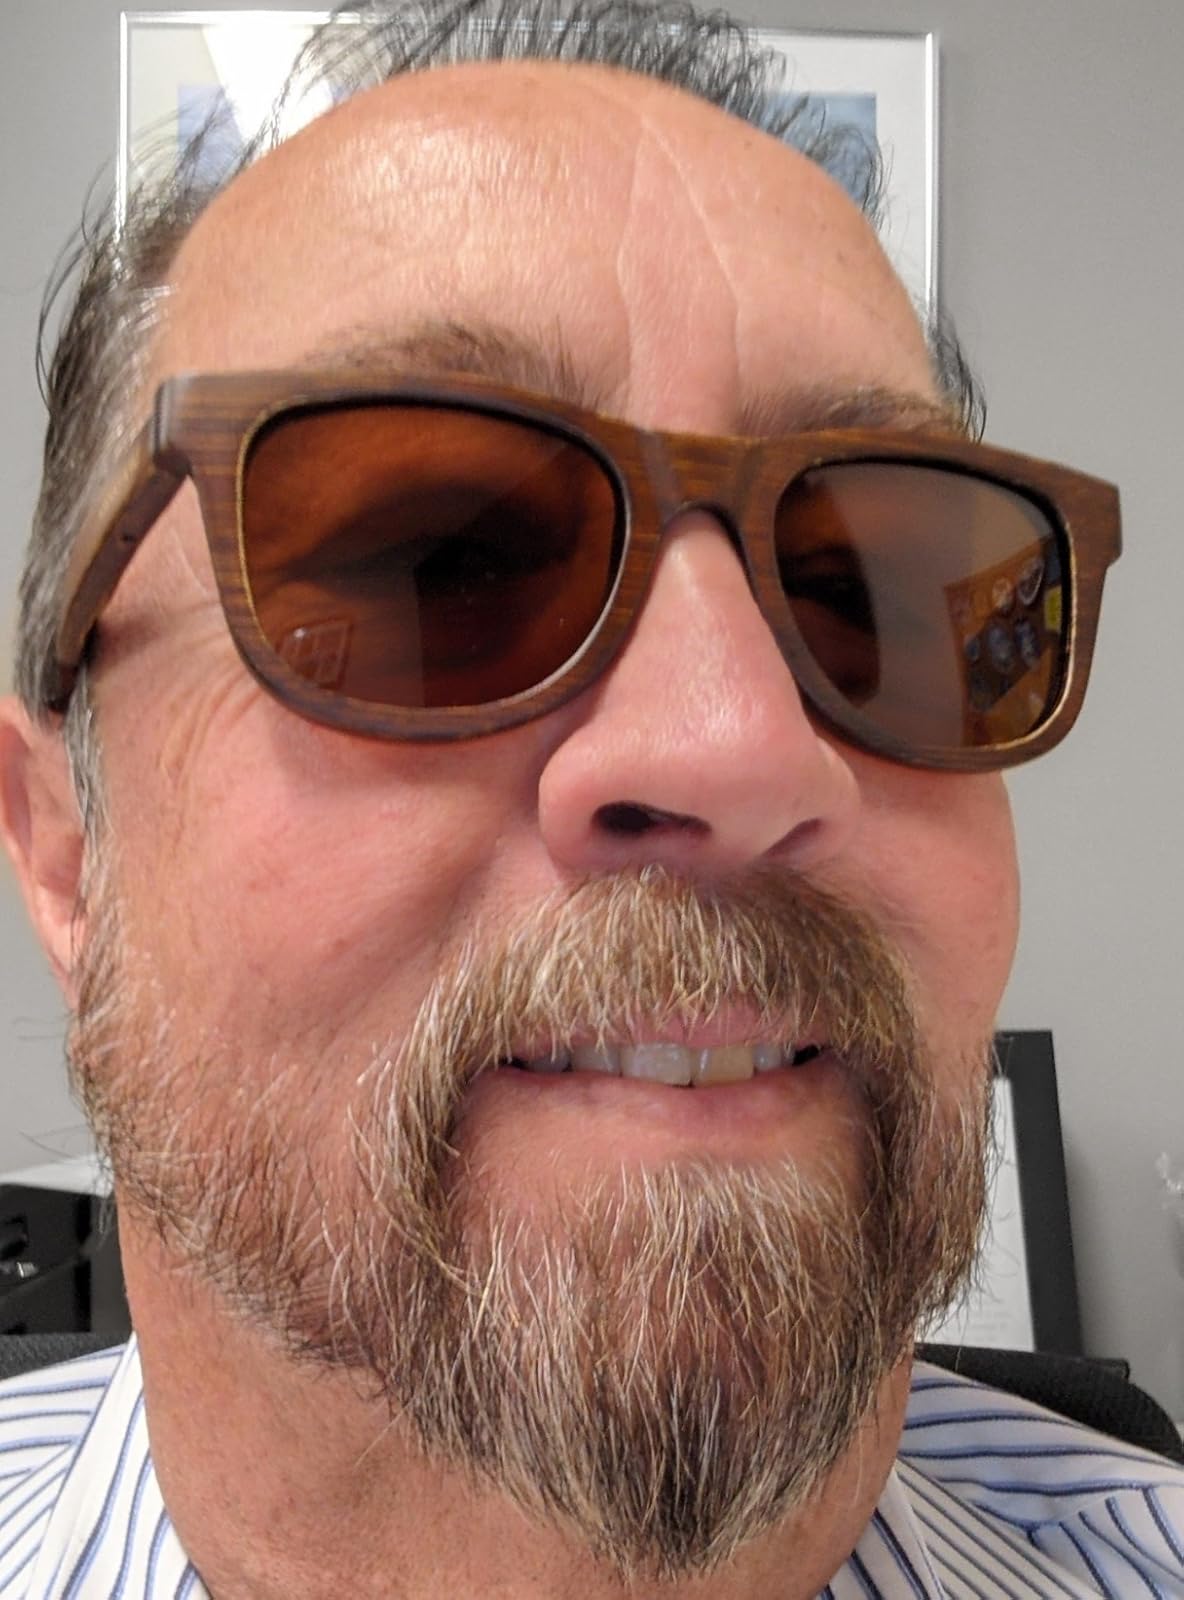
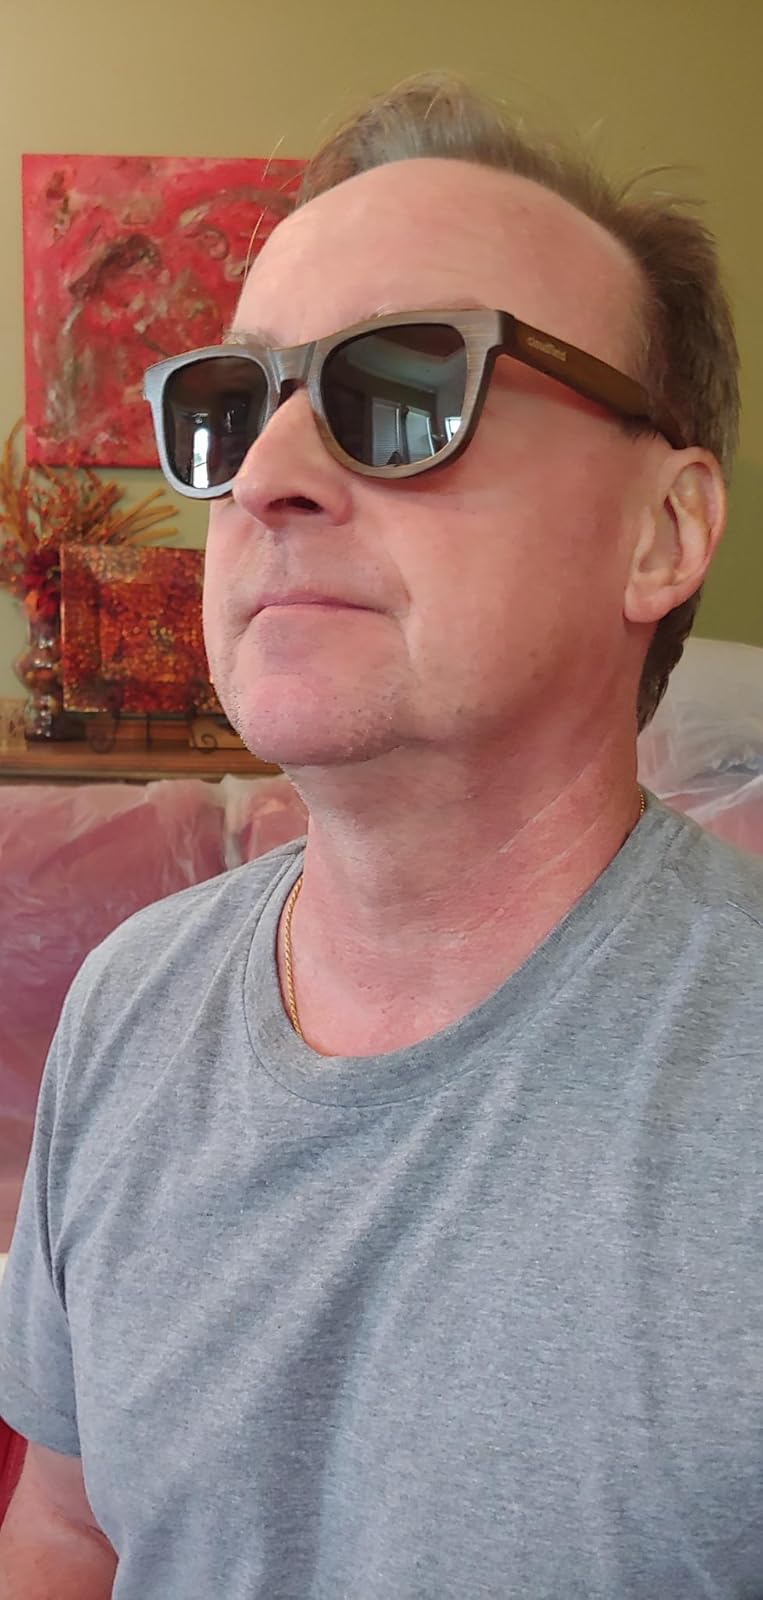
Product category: accessories_sunglasses
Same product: yes